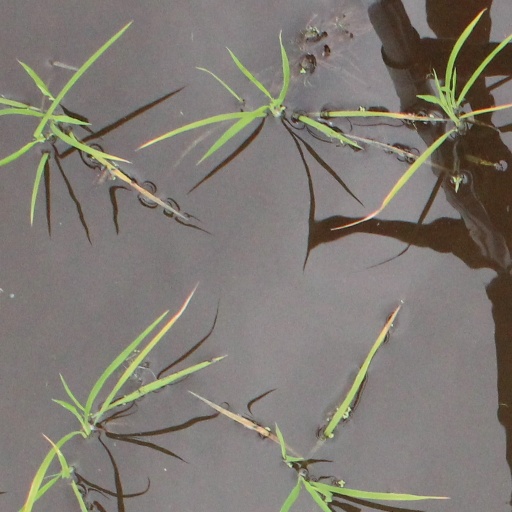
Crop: rice